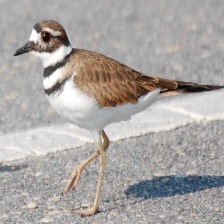
Species: KILLDEAR
Scientific name: CHARADRIUS VOCIFERUS